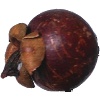
Label: Mangostan 1